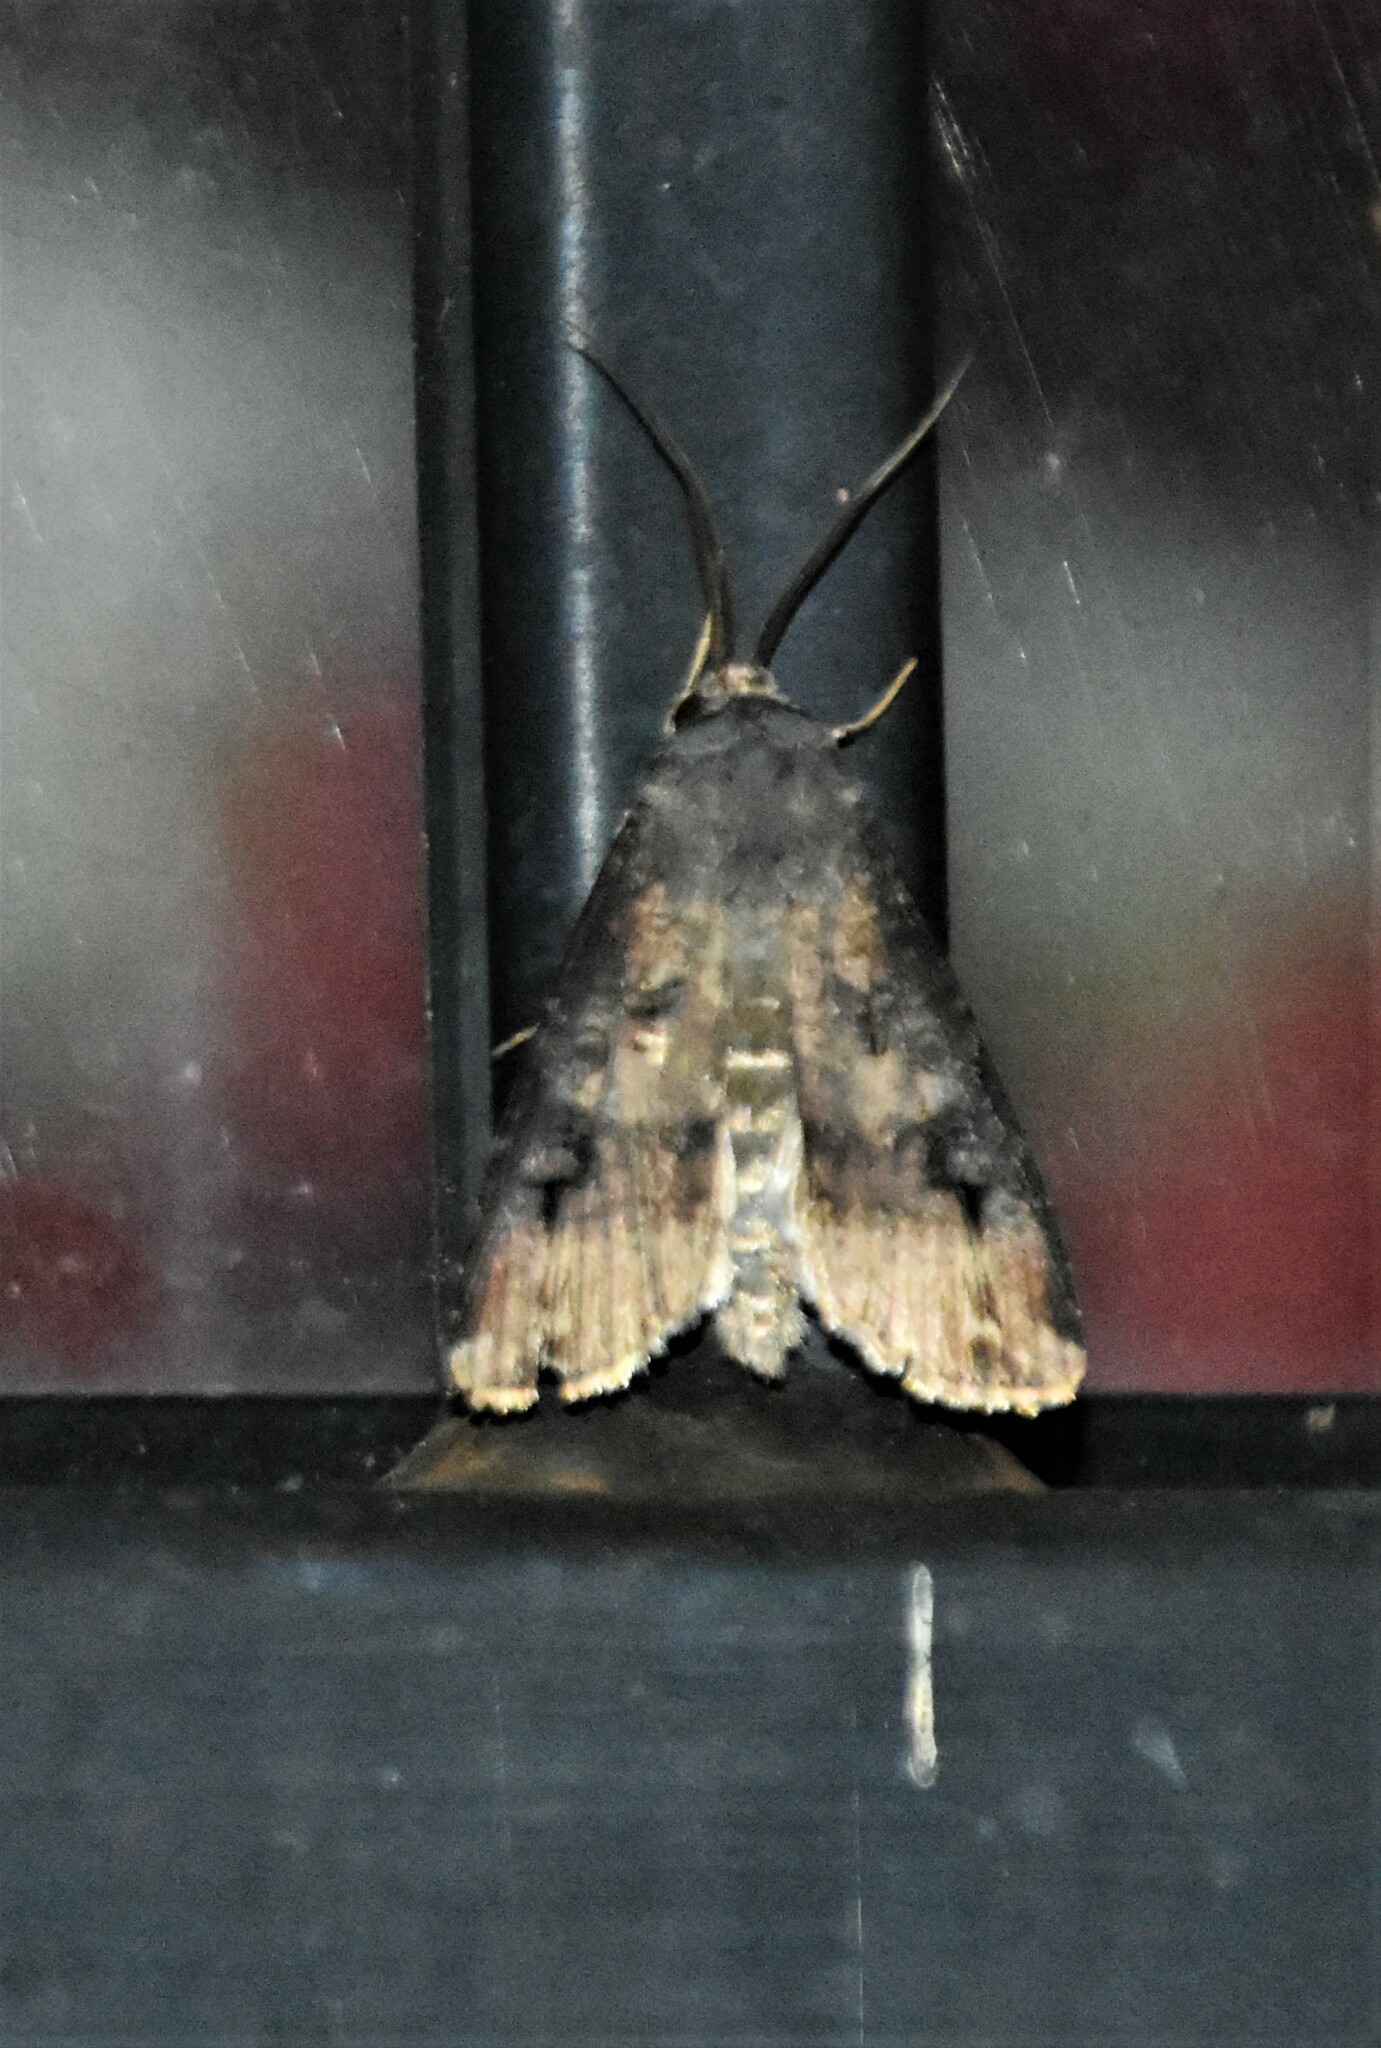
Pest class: cutworms